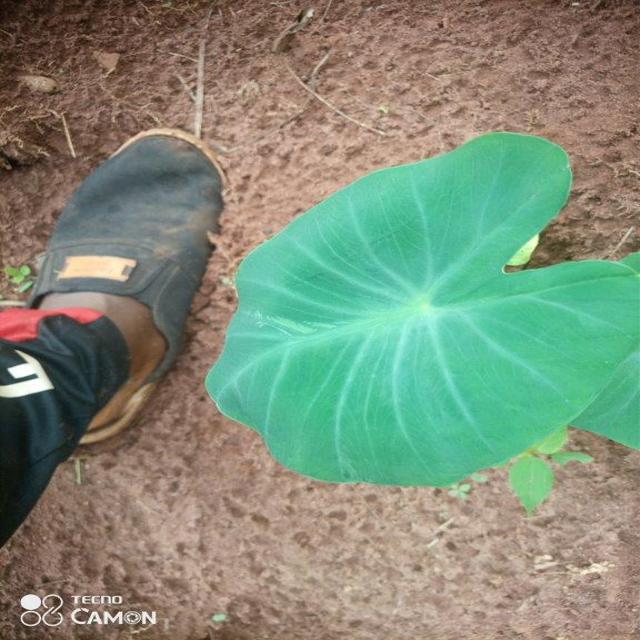
Label: Healthy